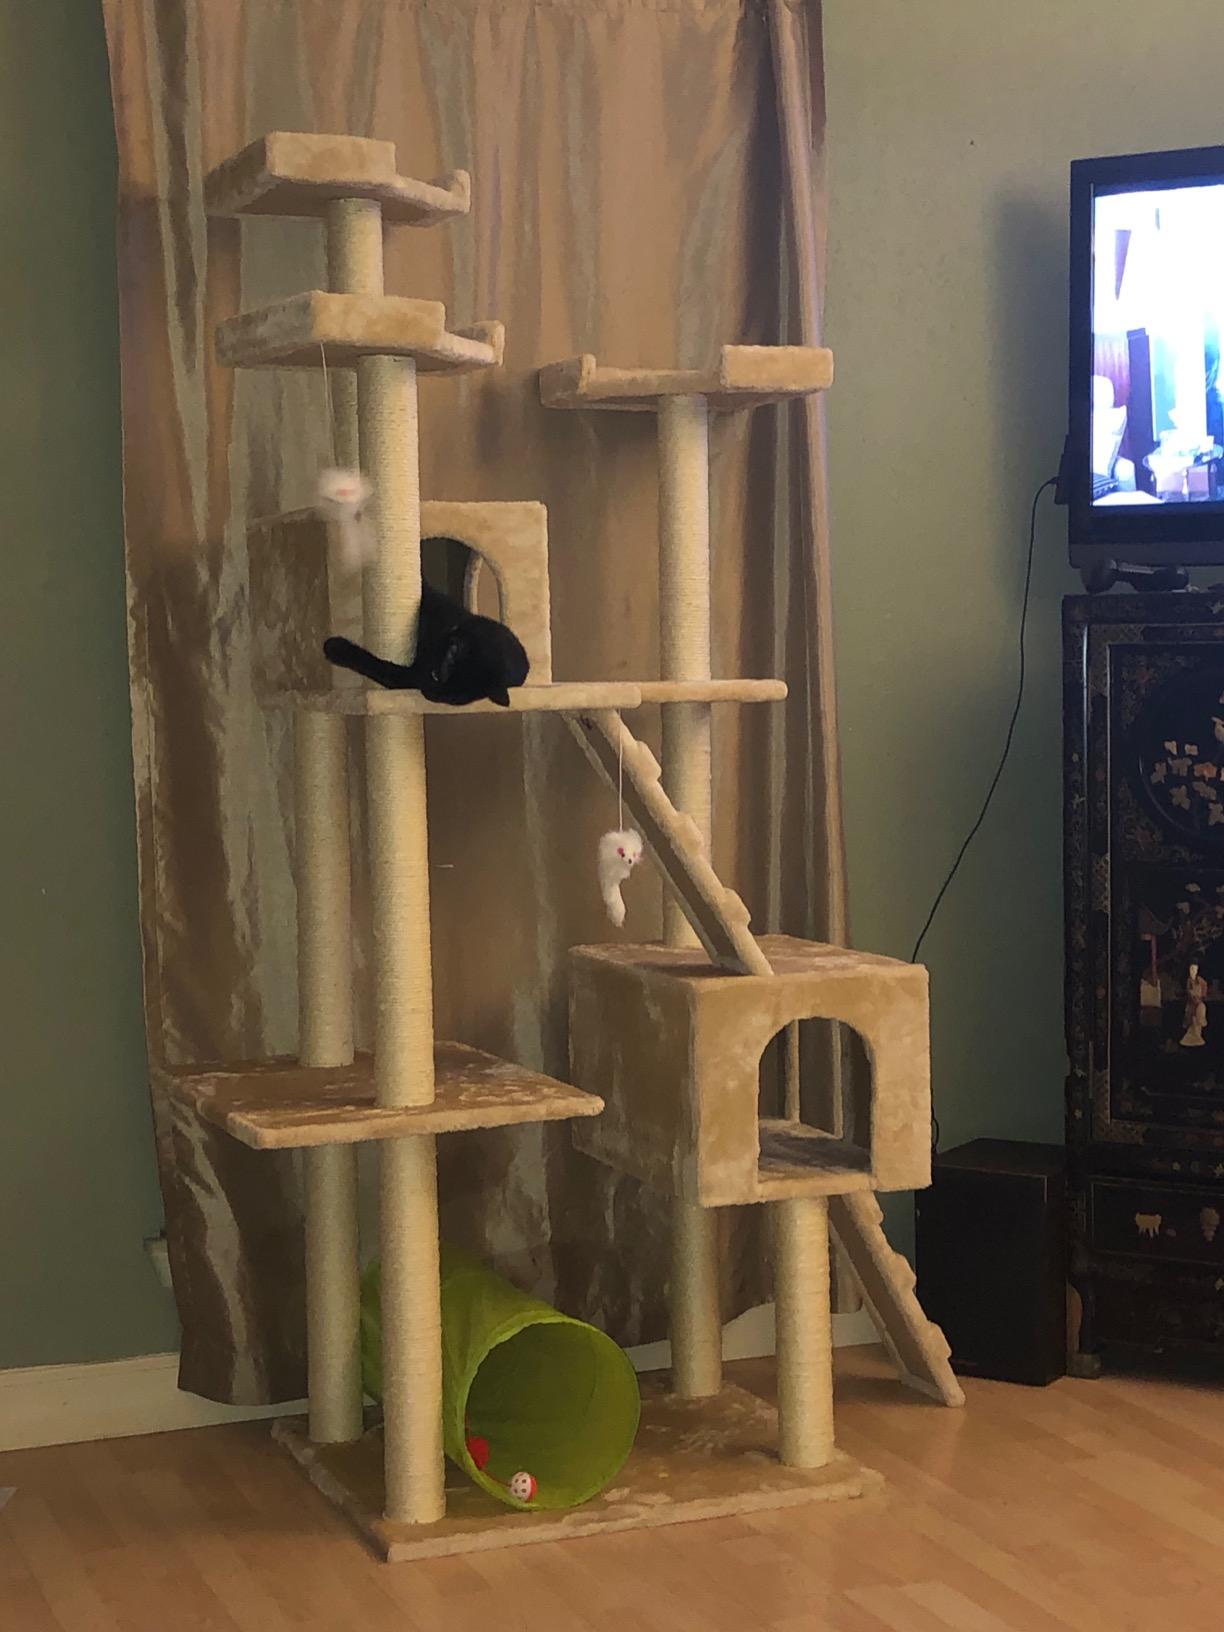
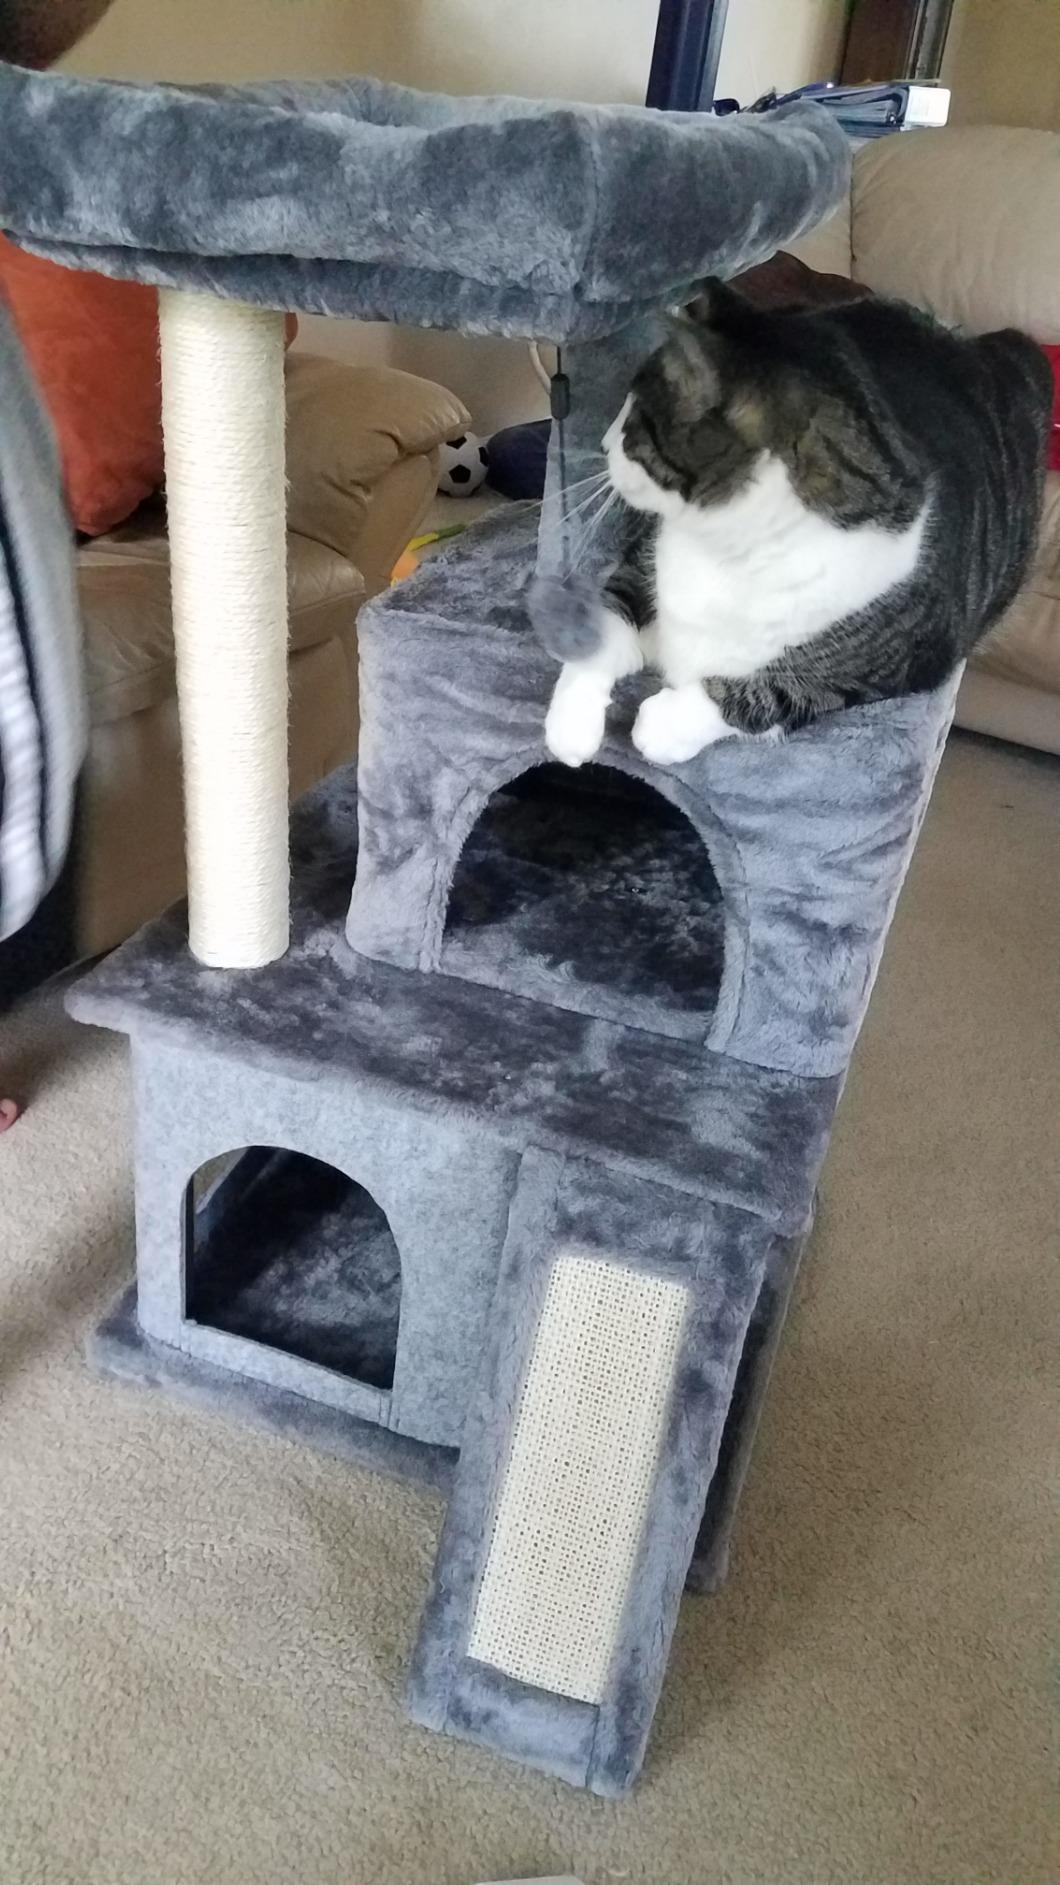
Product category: items_cat tree
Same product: no